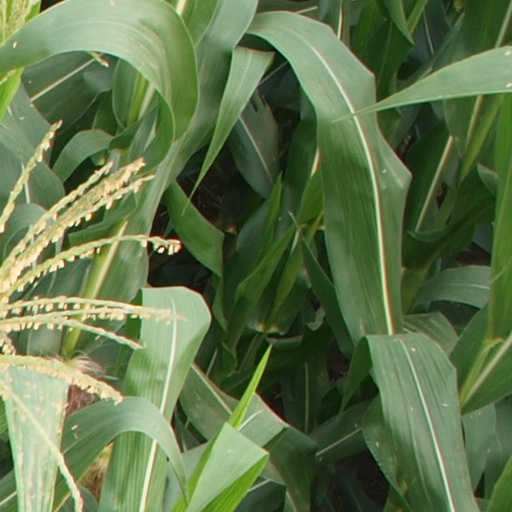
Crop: maize; corn